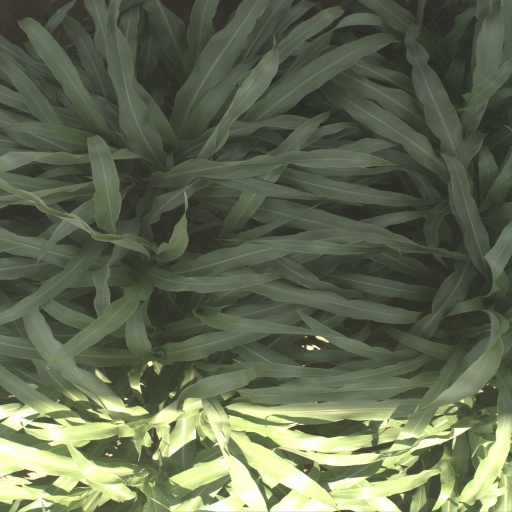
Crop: sorghum